Northrop Grumman RQ-4 Global Hawk

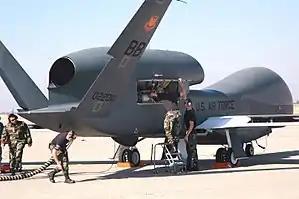
A maintenance crew preparing a Global Hawk at Beale Air Force Base

In February 2011, the USAF reduced its planned purchase of RQ-4 Block 40 aircraft from 22 to 11 in order to cut costs. In June 2011, the U.S. Defense Department's Director, Operational Test and Evaluation (DOT&E) found the RQ-4B "not operationally effective" due to reliability issues. In June 2011, the Global Hawk was certified by the Secretary of Defense as critical to national security following a breach of the Nunn-McCurdy Amendment; the Secretary stated: "The Global Hawk is essential to national security; there are no alternatives to Global Hawk which provide acceptable capability at less cost; Global Hawk costs $220M less per year than the Lockheed U-2 to operate on a comparable mission; the U-2 cannot simultaneously carry the same sensors as the Global Hawk; and if funding must be reduced, Global Hawk has a higher priority over other programs."